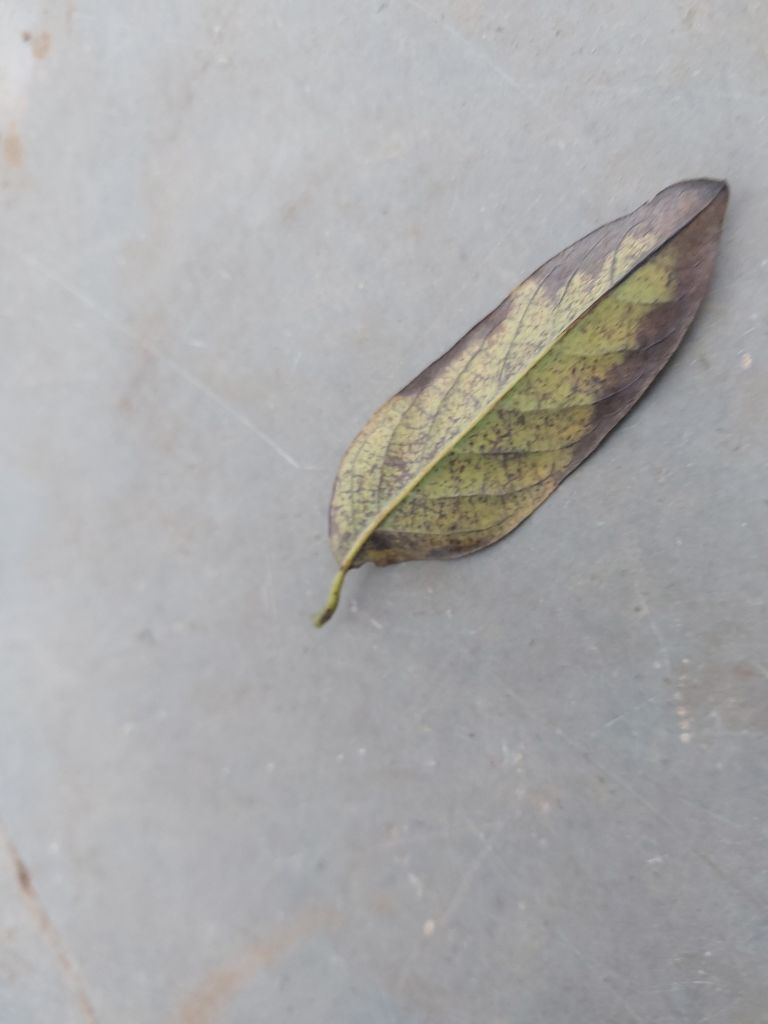
Disease label: Leaf spot on Leaves